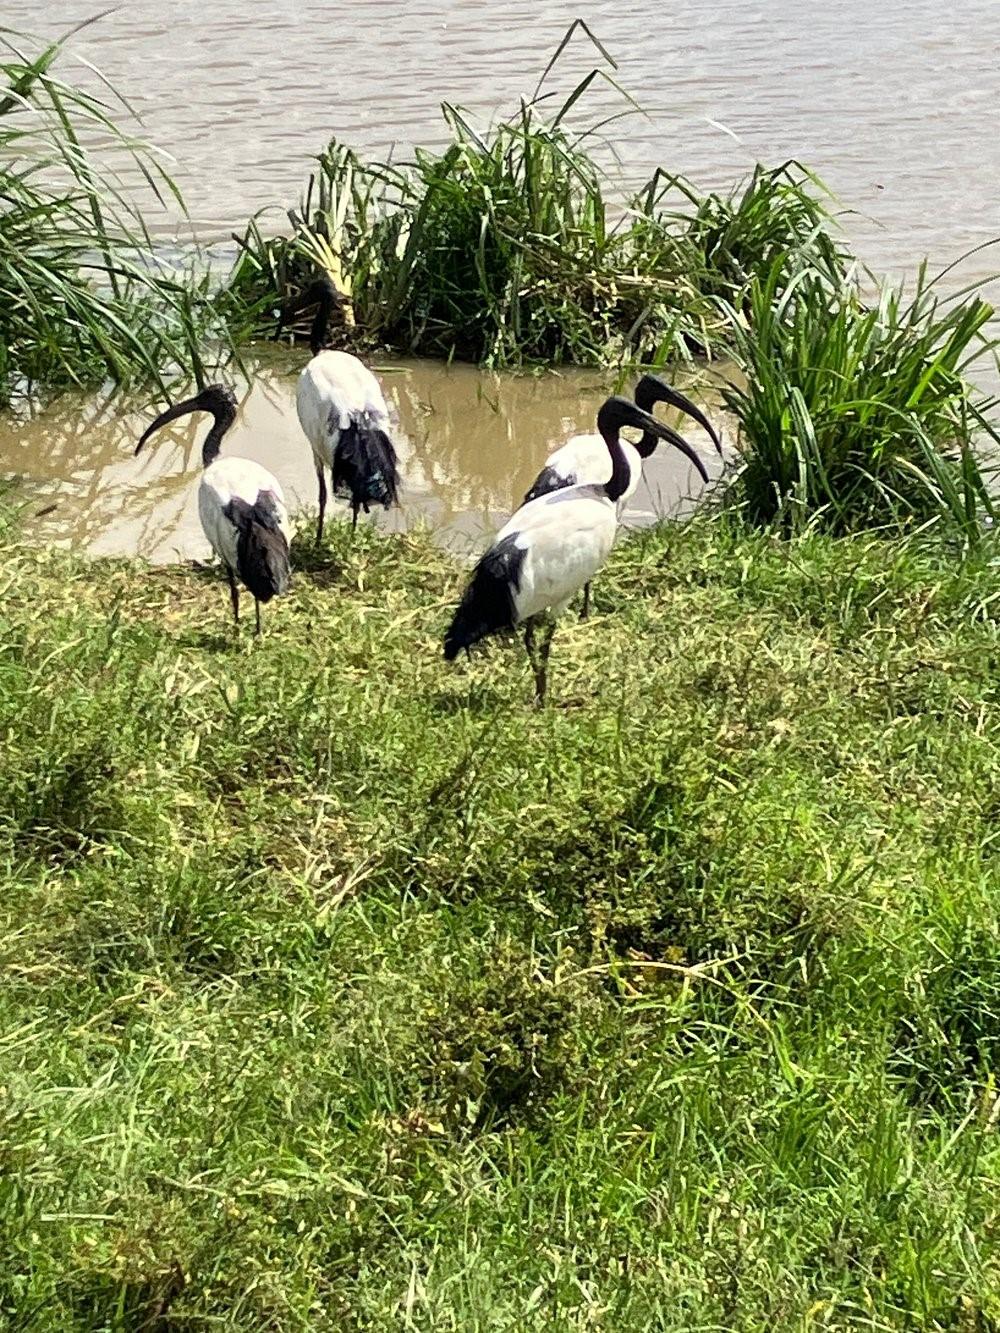
Wanyama wa porini ambao ni ndege wenye manyoya ya rangi nyeupe na nyeusi wakiwa na miguu, shingo na midomo mirefu, pembezoni mwa maji yanayotiririka katika mto wakitafuta samaki au wadudu kwa ajili ya chakula.